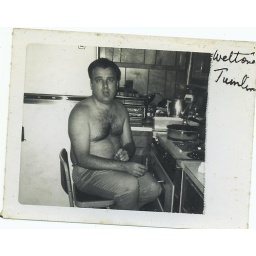
Daddy in kitchen at stove with chair